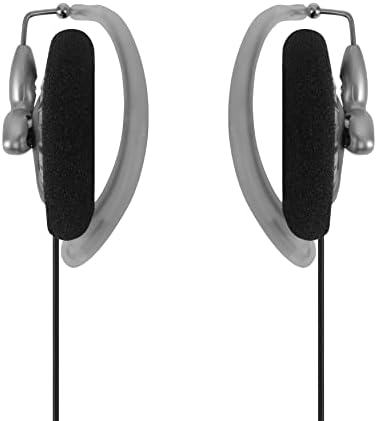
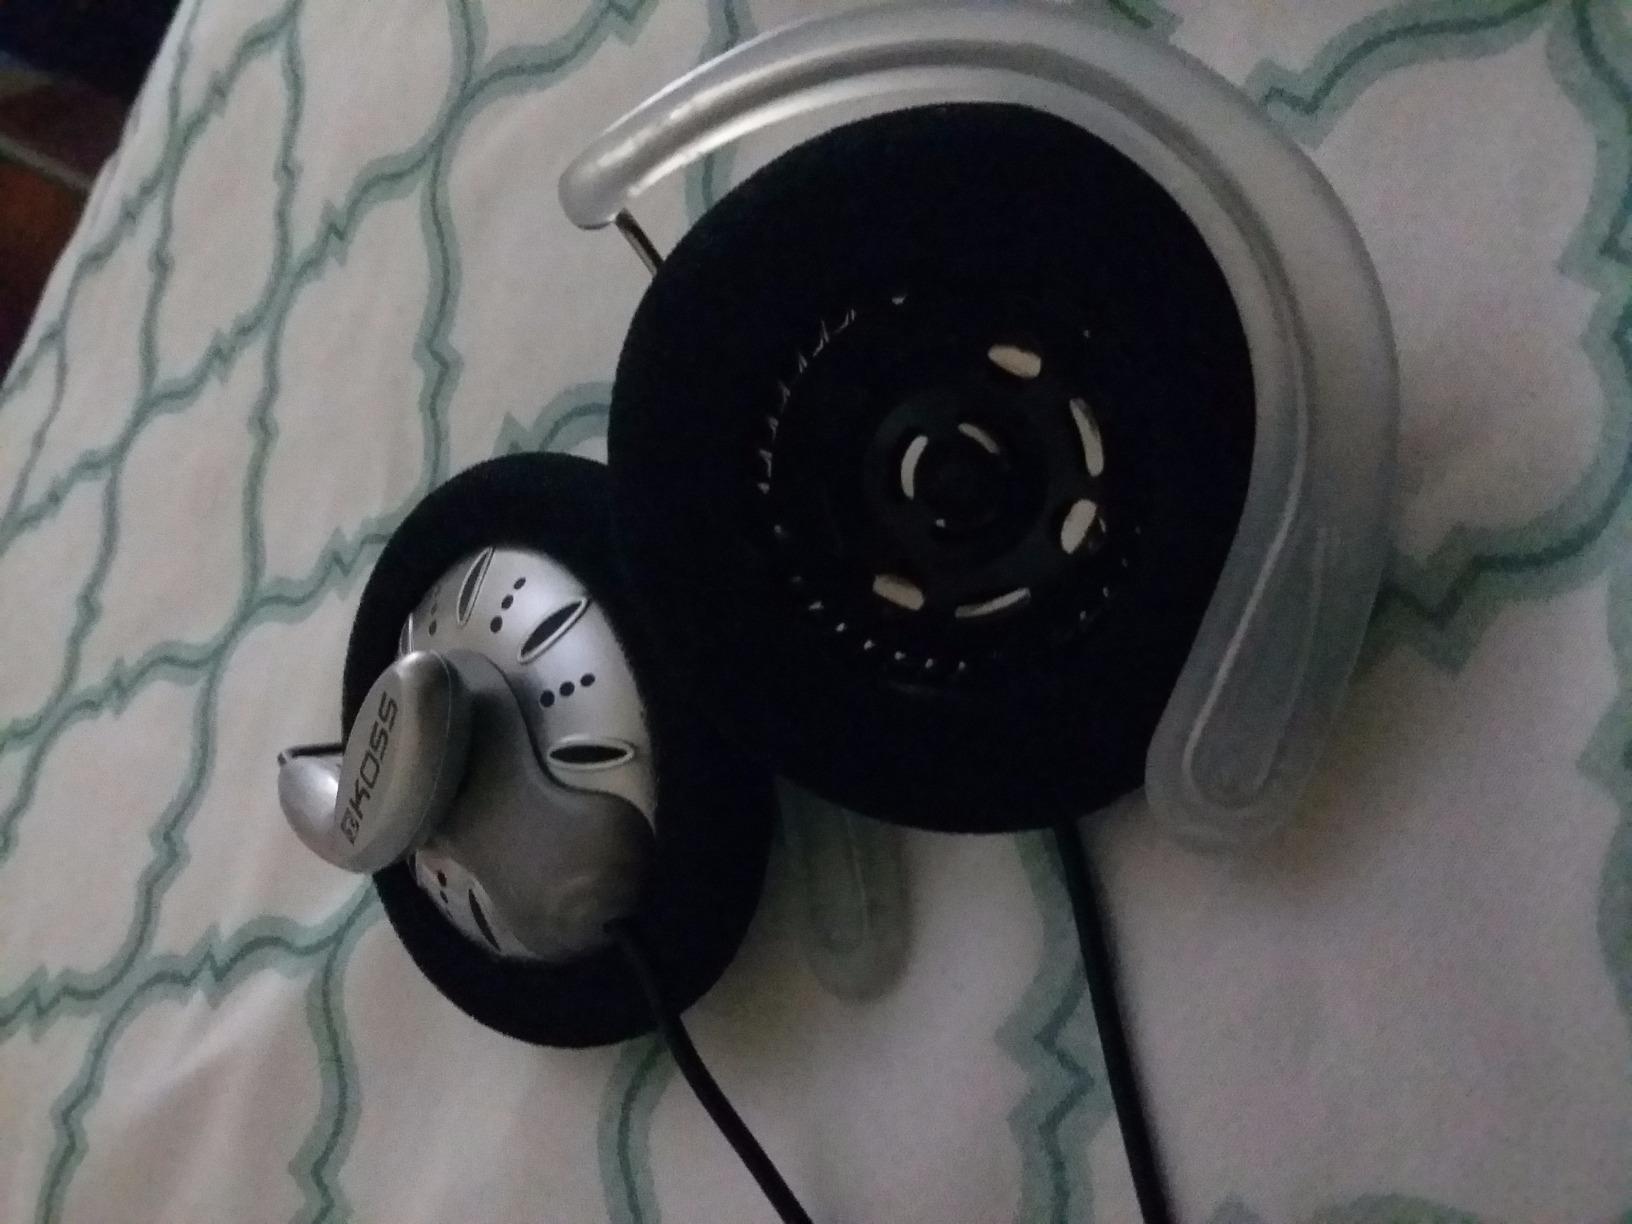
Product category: headphones
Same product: yes